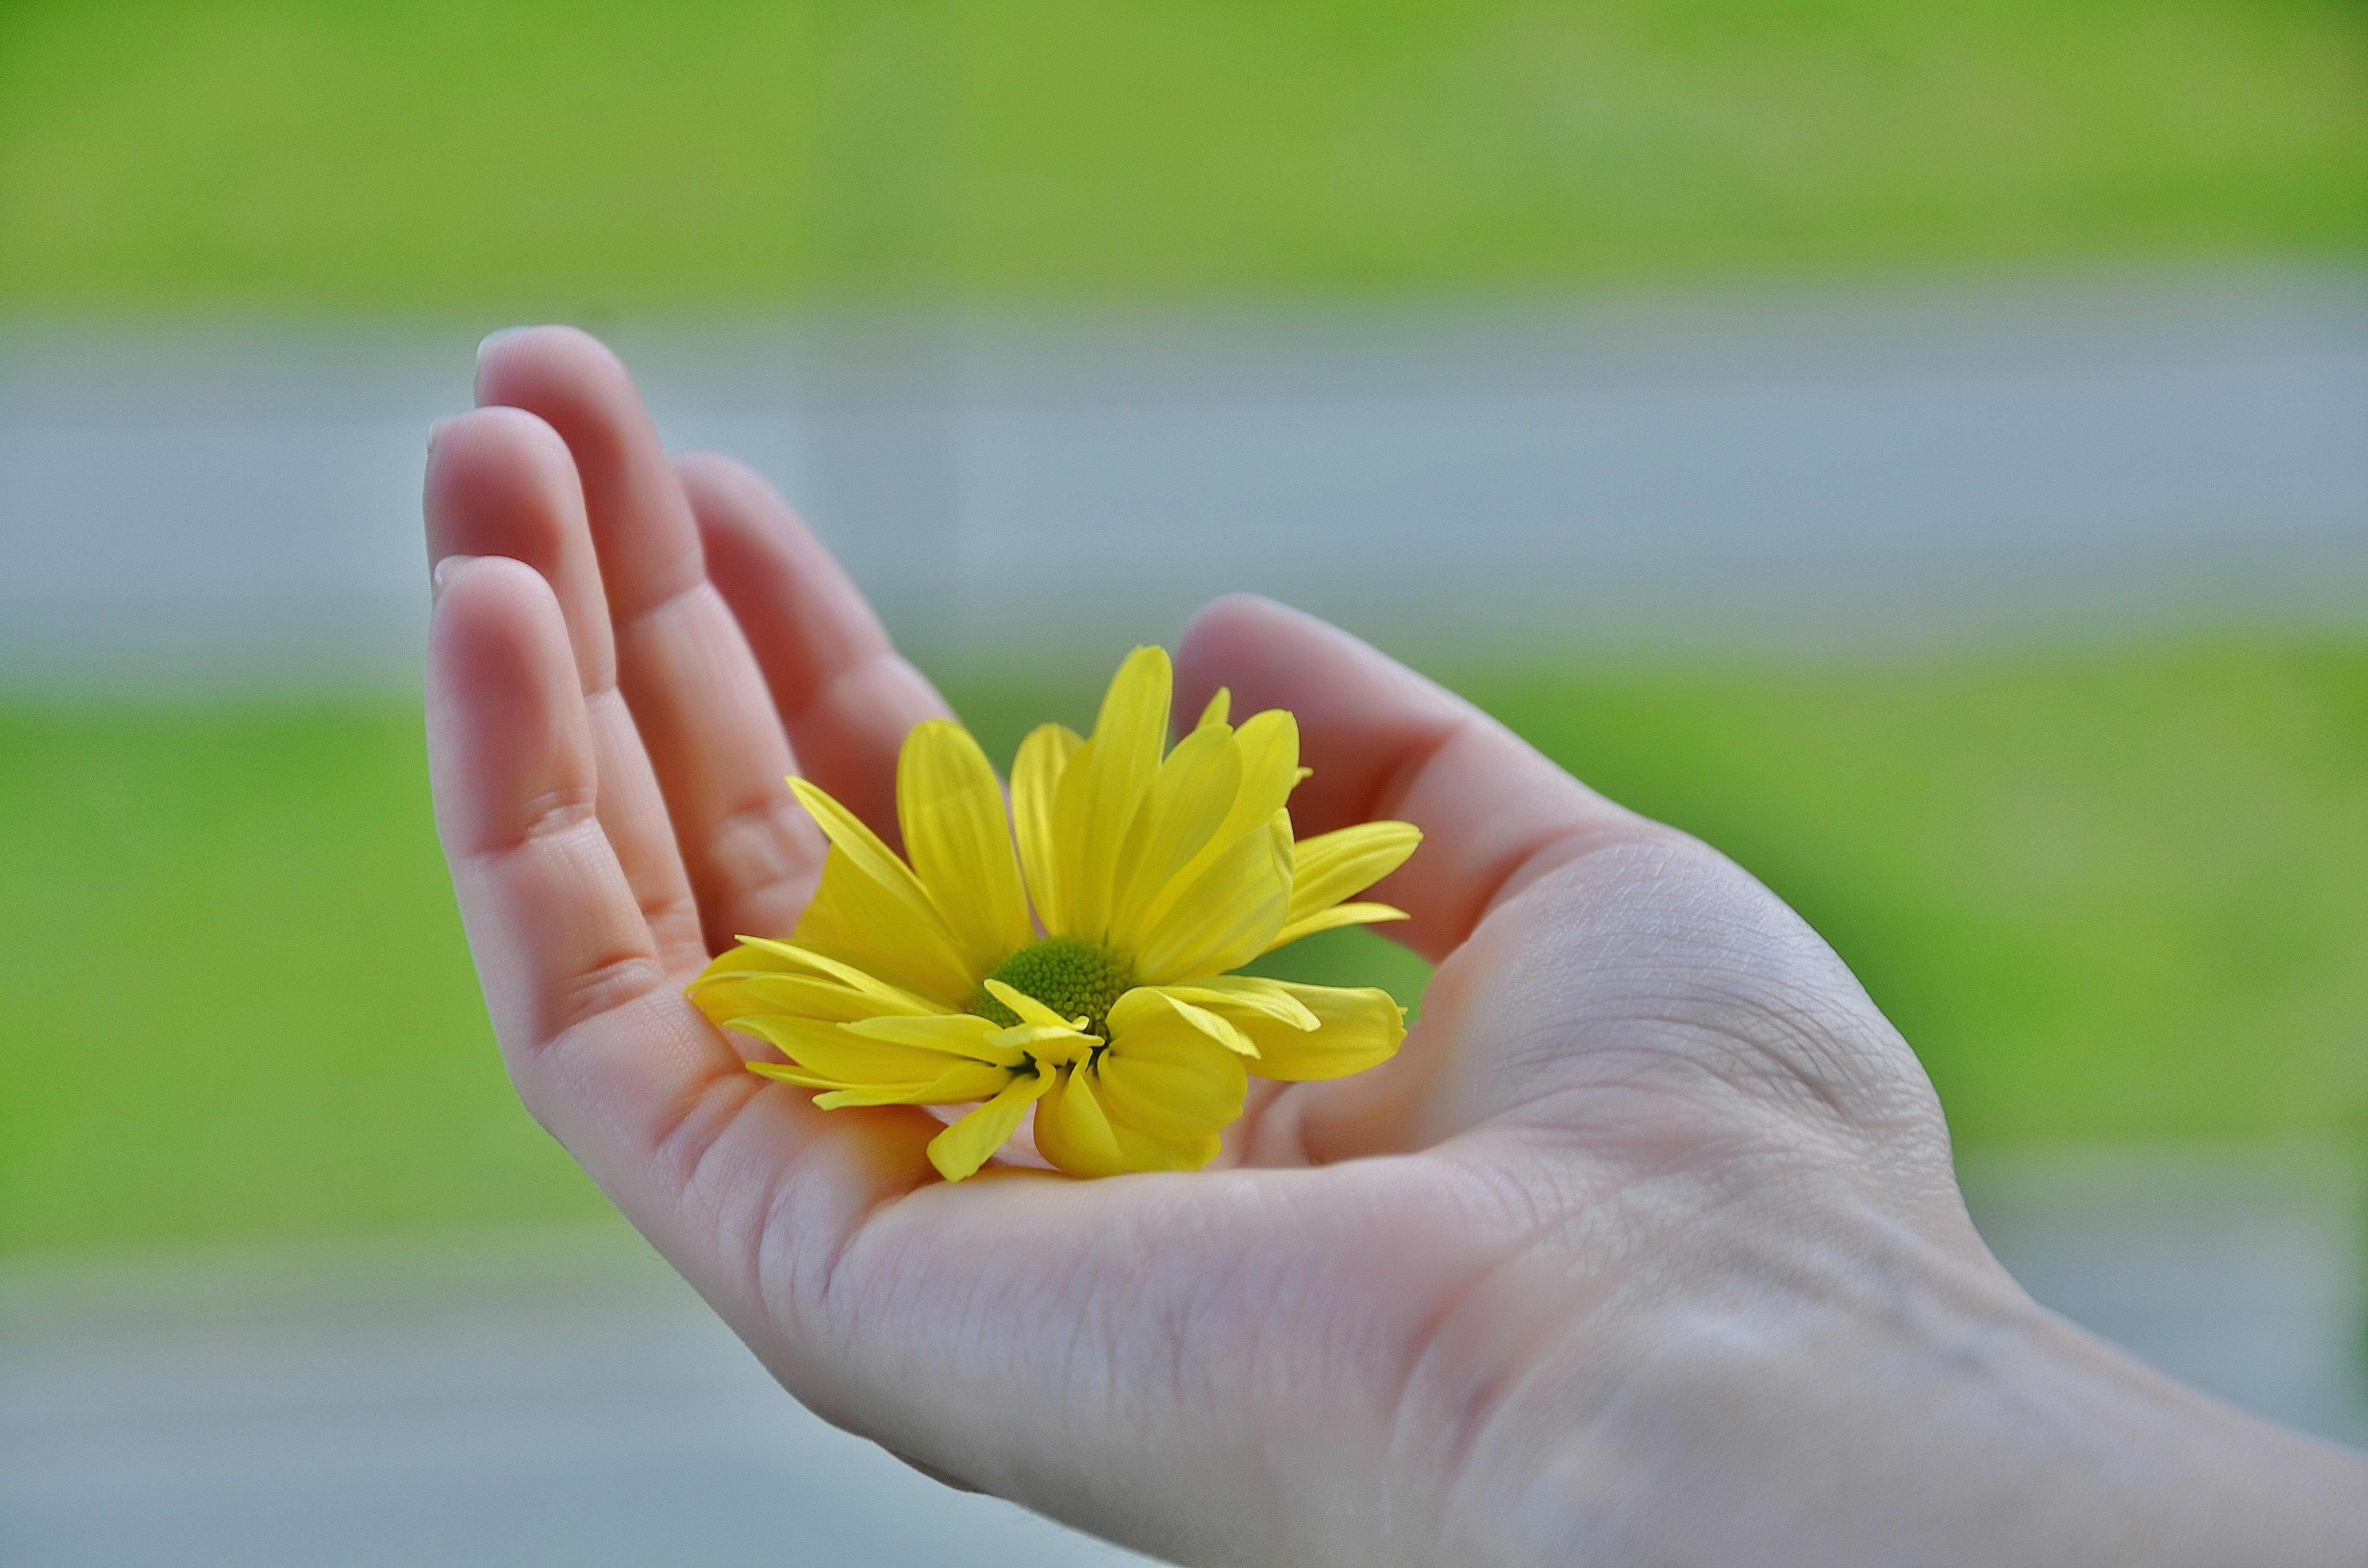
hand, nature, grass, plant, sky, leaf, flower, petal, love, finger, spring, green, macro, romantic, yellow, flowers, close up, background, lovely, hands, fingers, macro photography